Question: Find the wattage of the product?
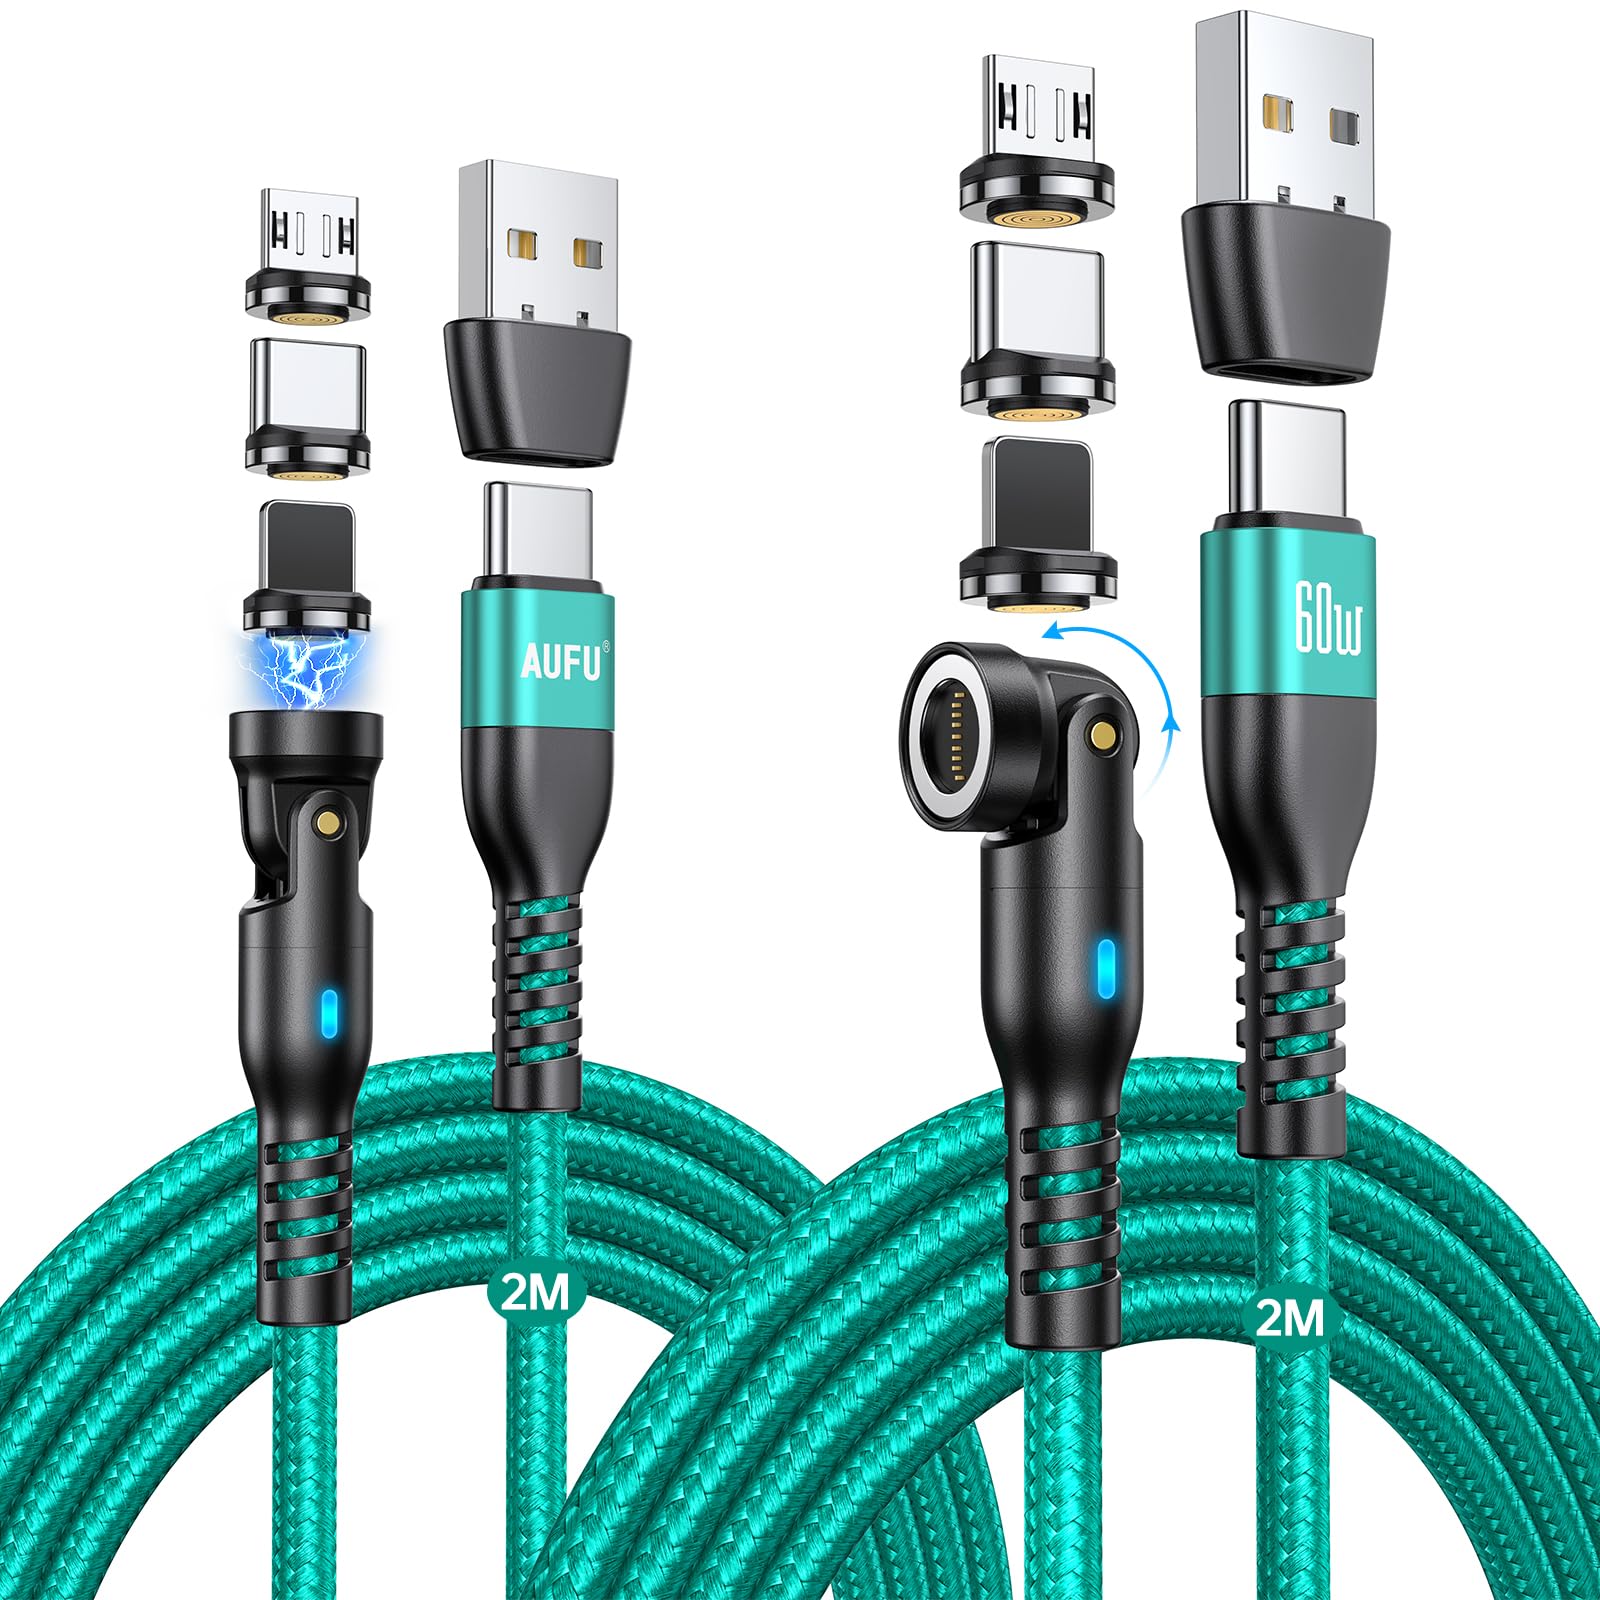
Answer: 60.0 watt